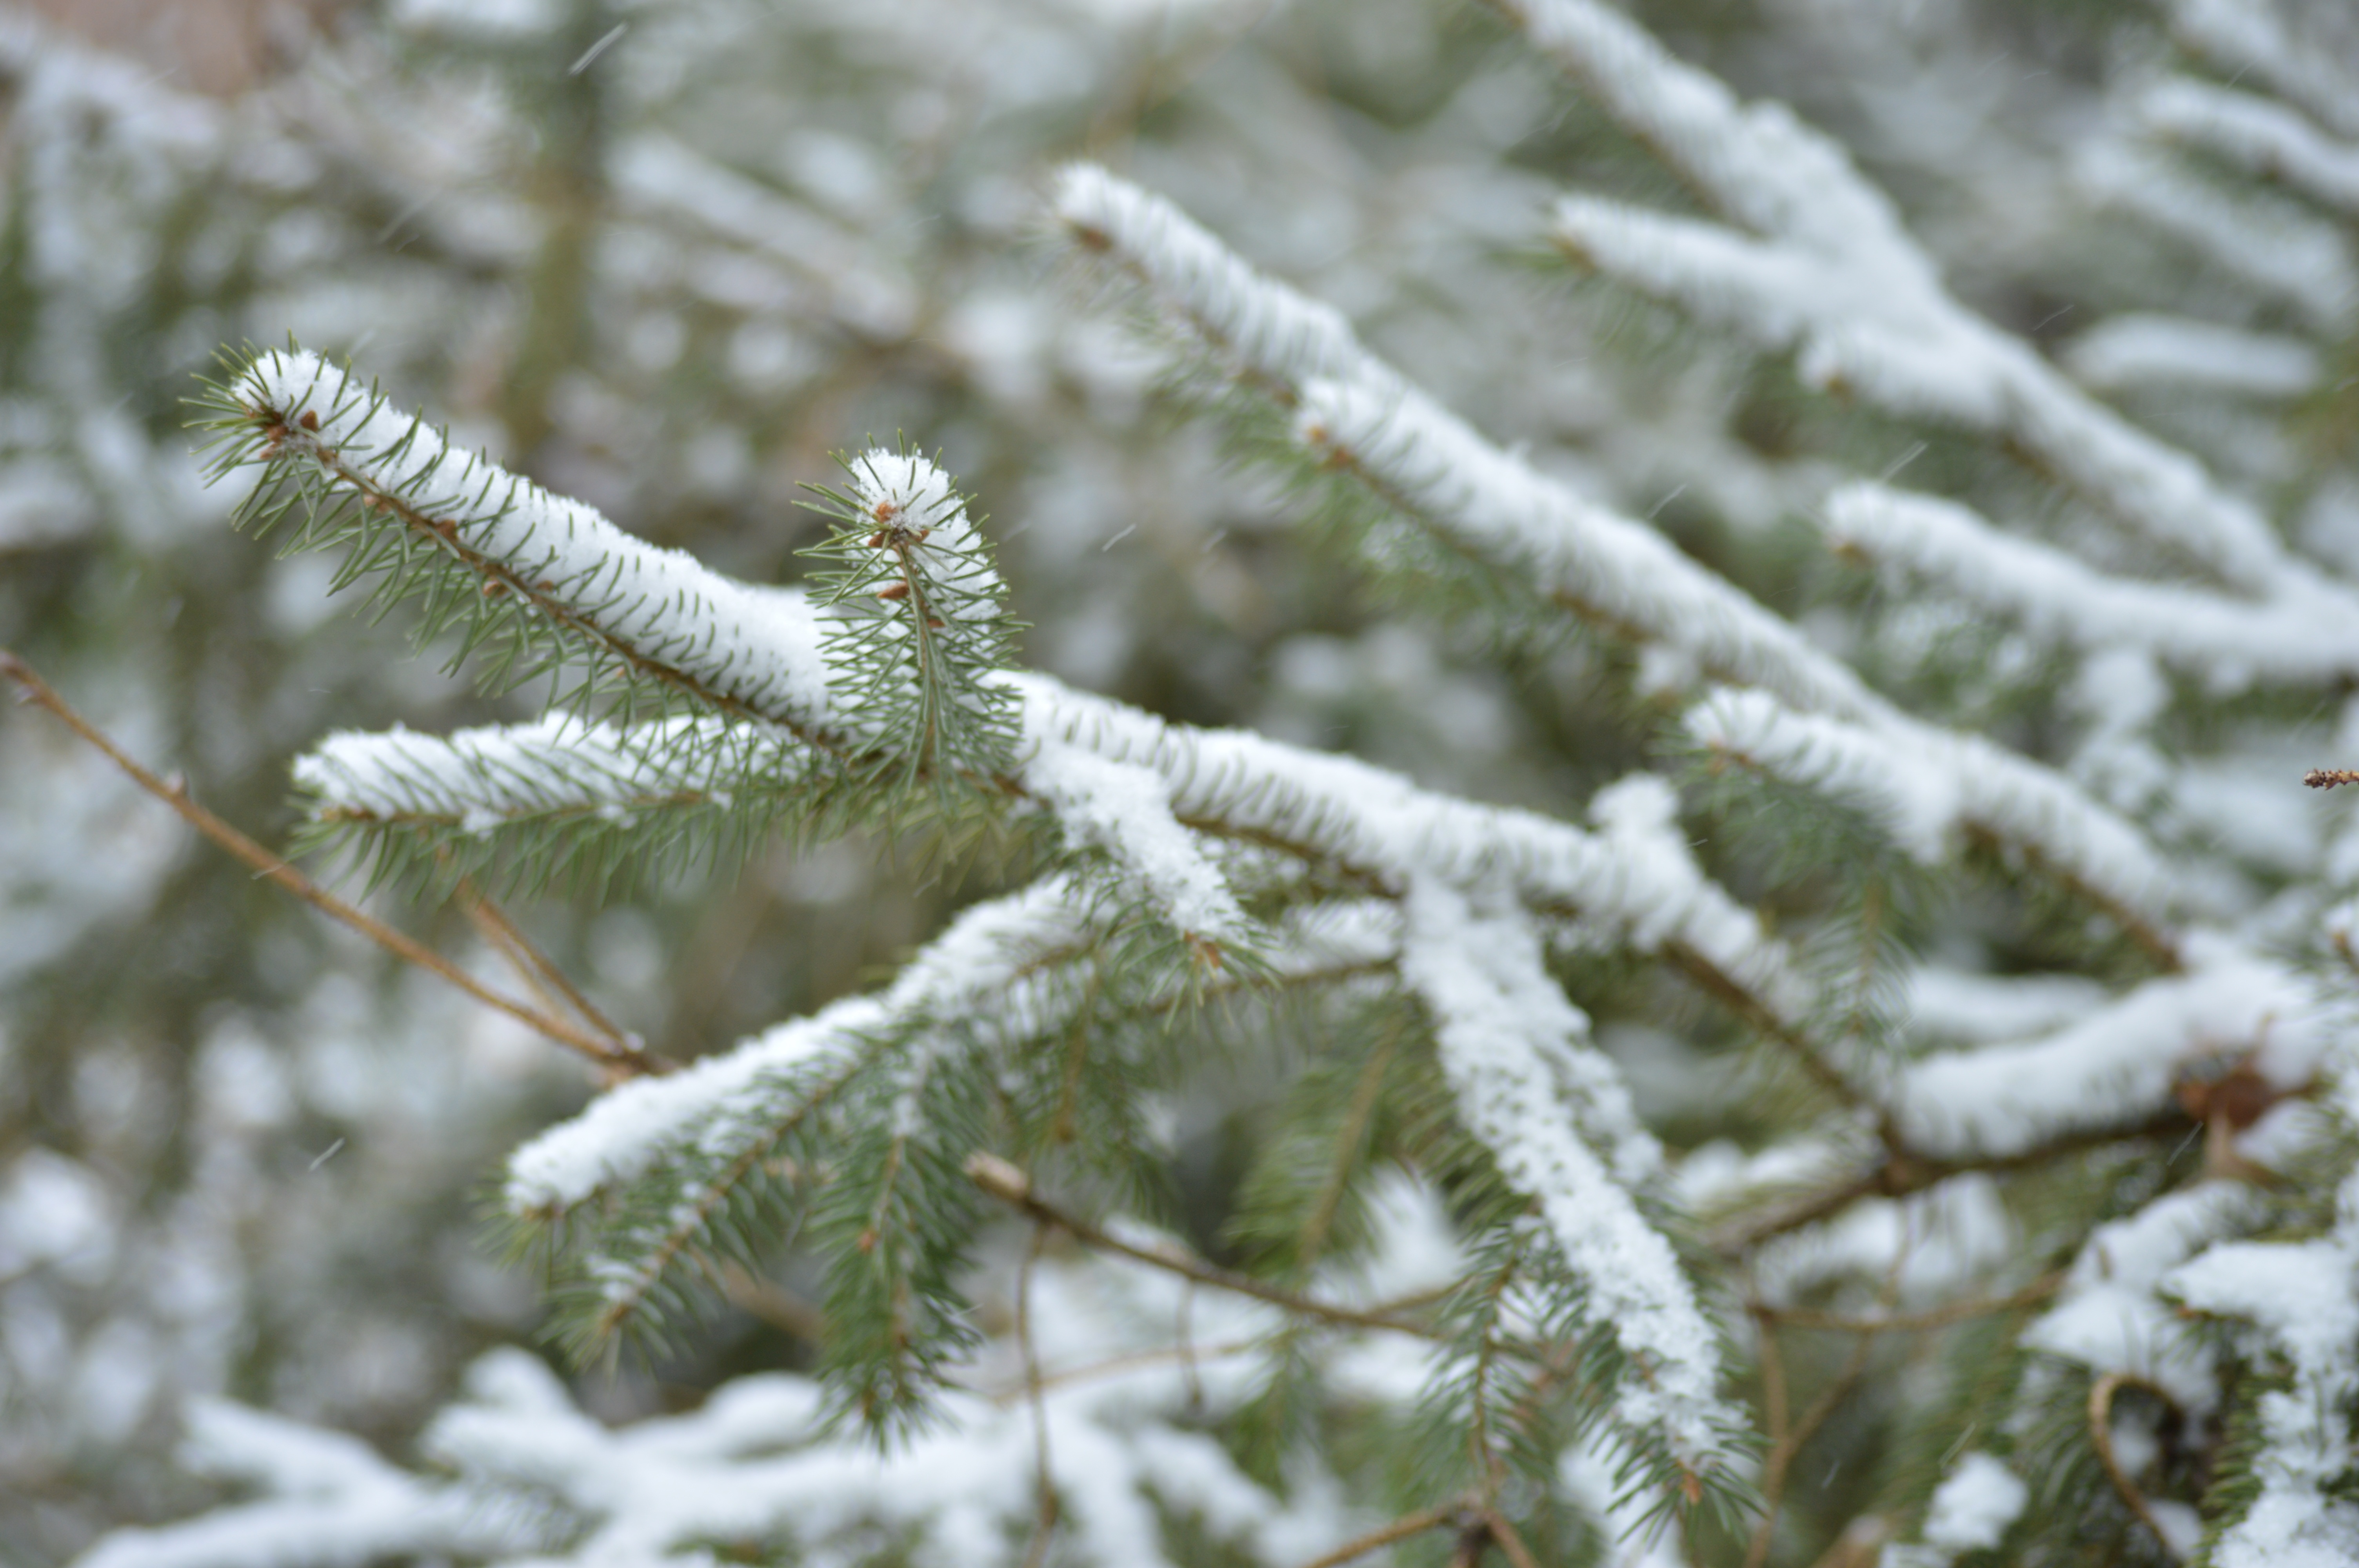
tree, nature, forest, branch, snow, winter, plant, frost, ice, green, natural, evergreen, weather, fir, season, twig, close up, spruce, branches, needles, snowflakes, freezing, plant stem, woody plant, land plant